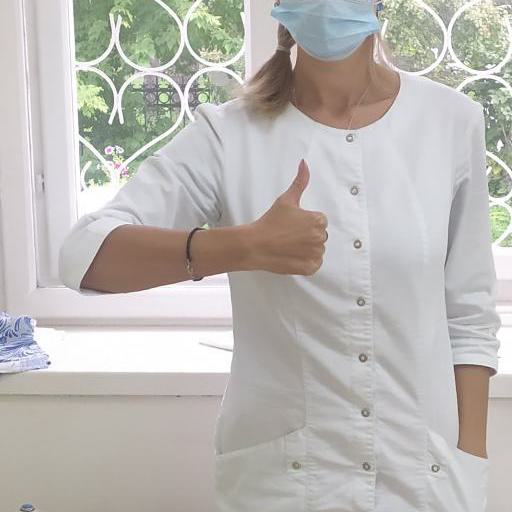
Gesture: like